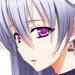
Portrait style: Anime Portrait